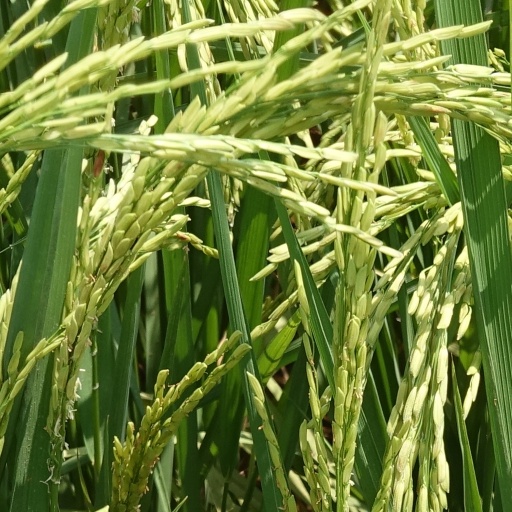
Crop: rice